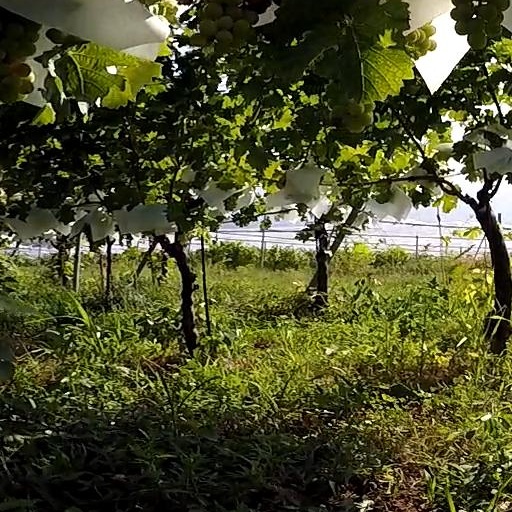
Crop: grape